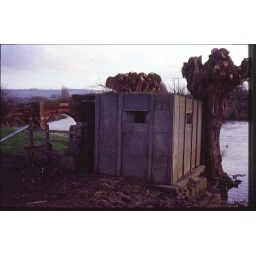
Covering a road bridge over the river Avon. Grid Ref: SO 922 424